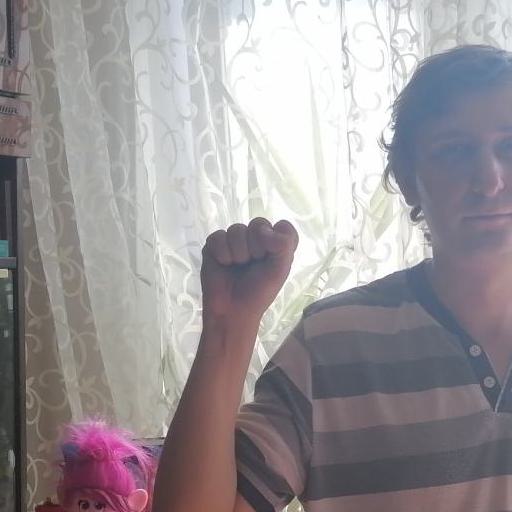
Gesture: fist